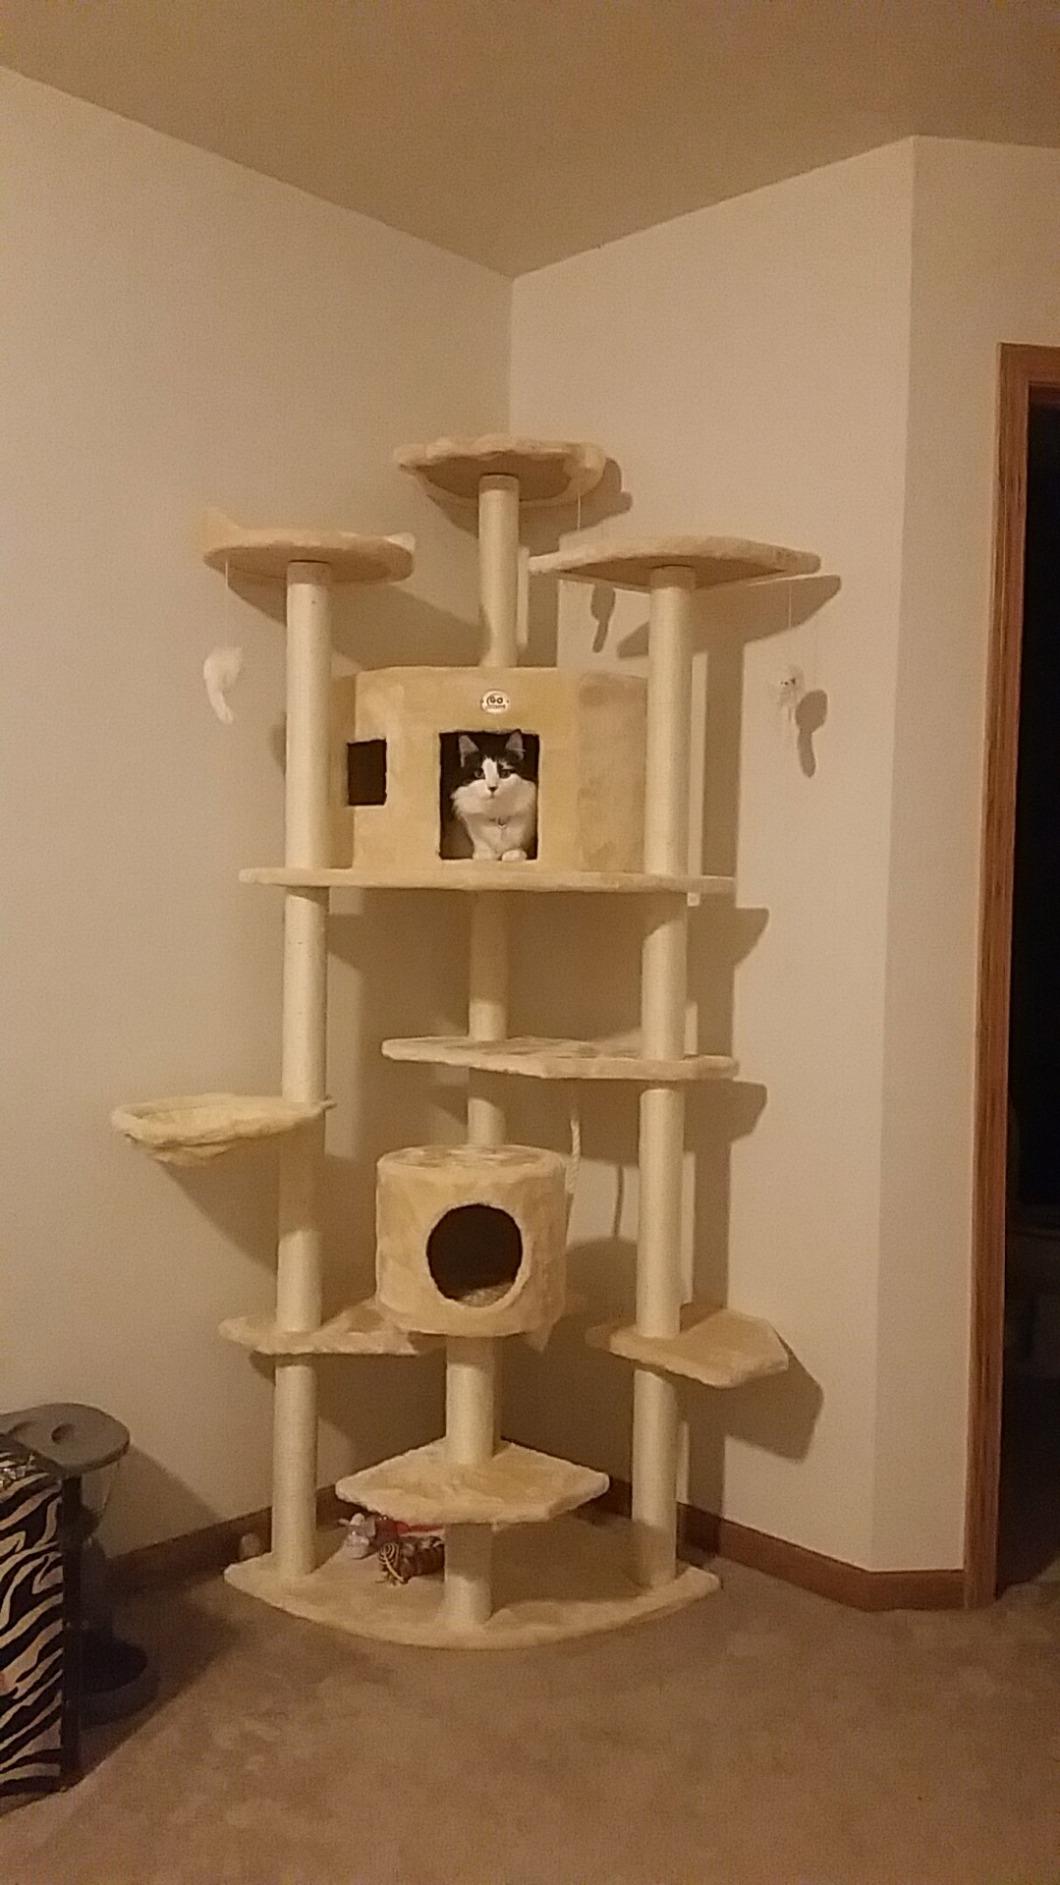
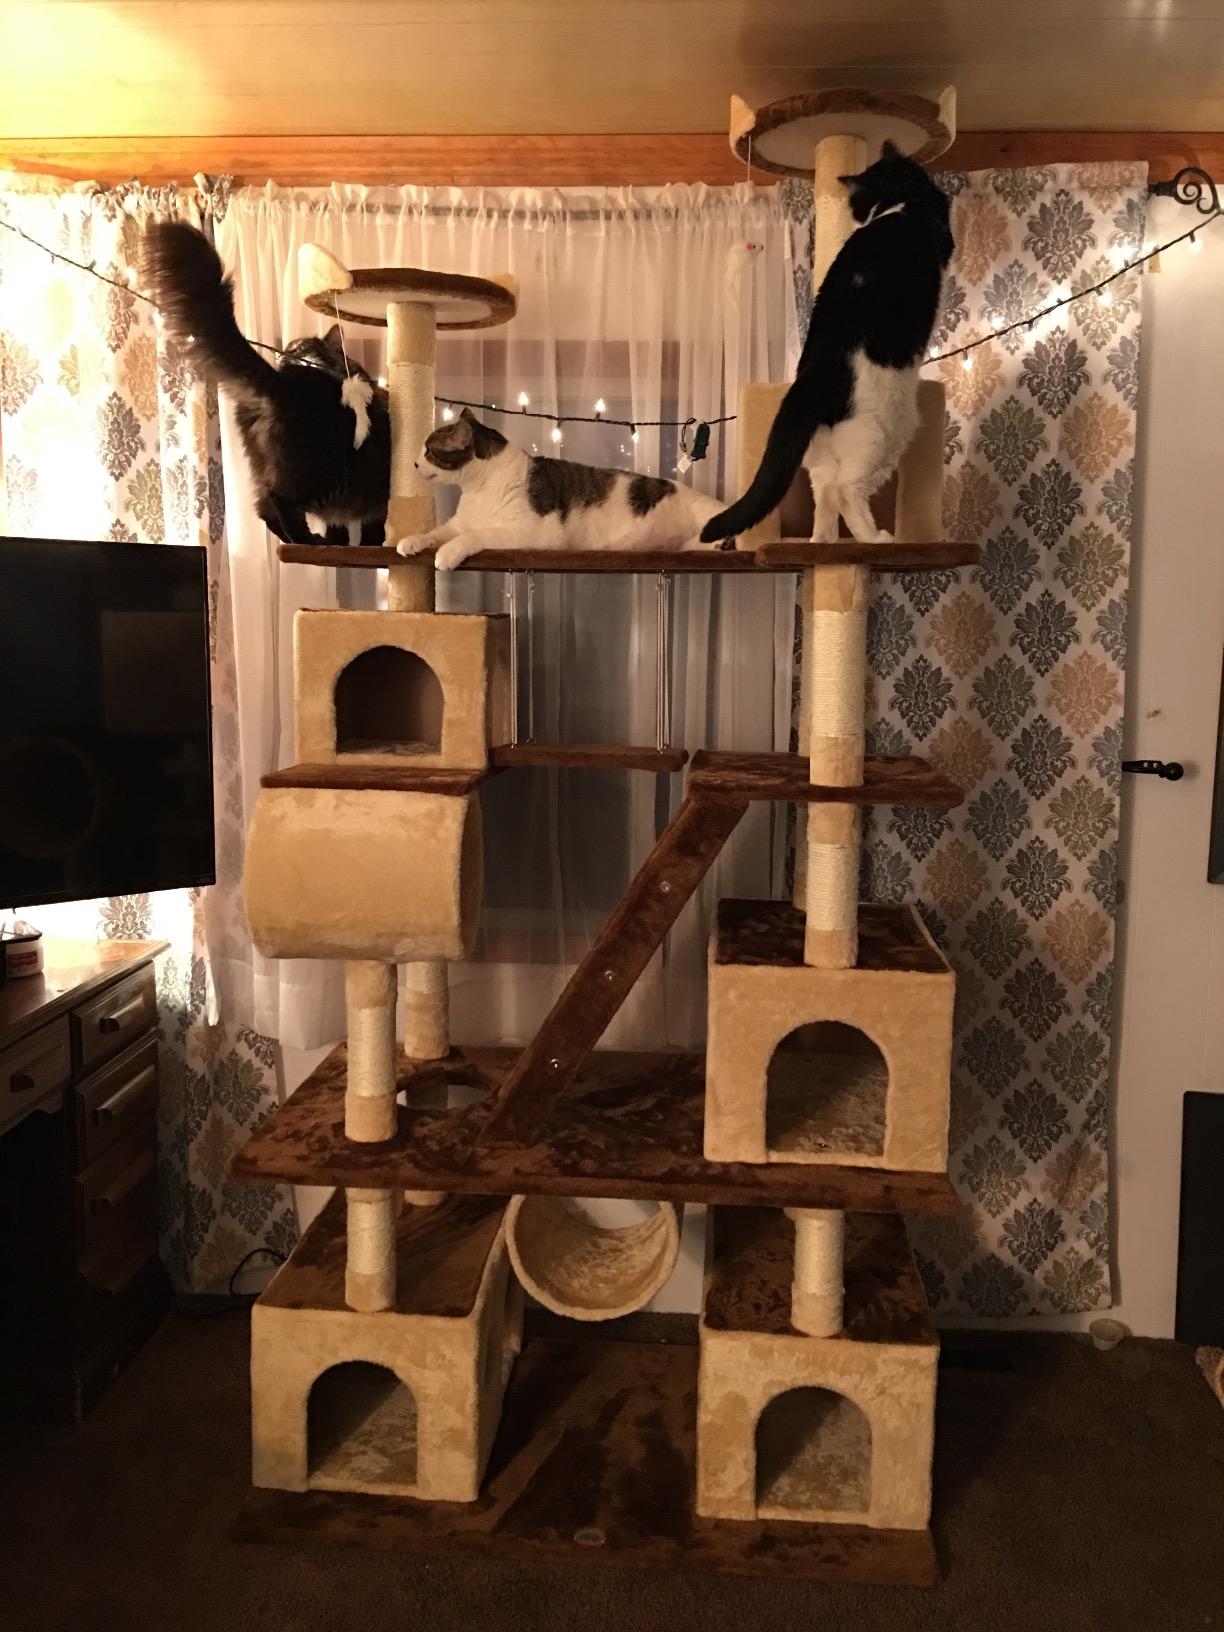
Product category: items_cat tree
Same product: no